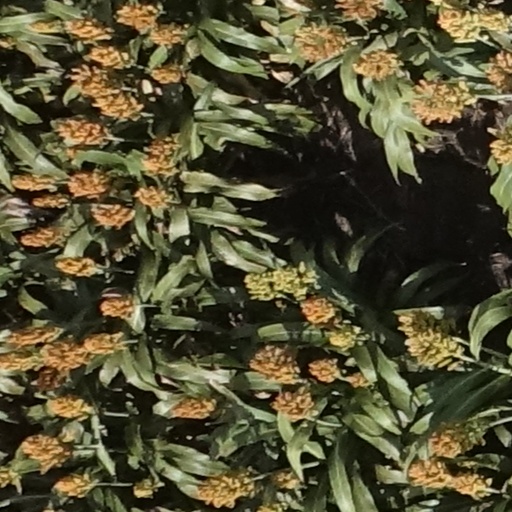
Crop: sorghum